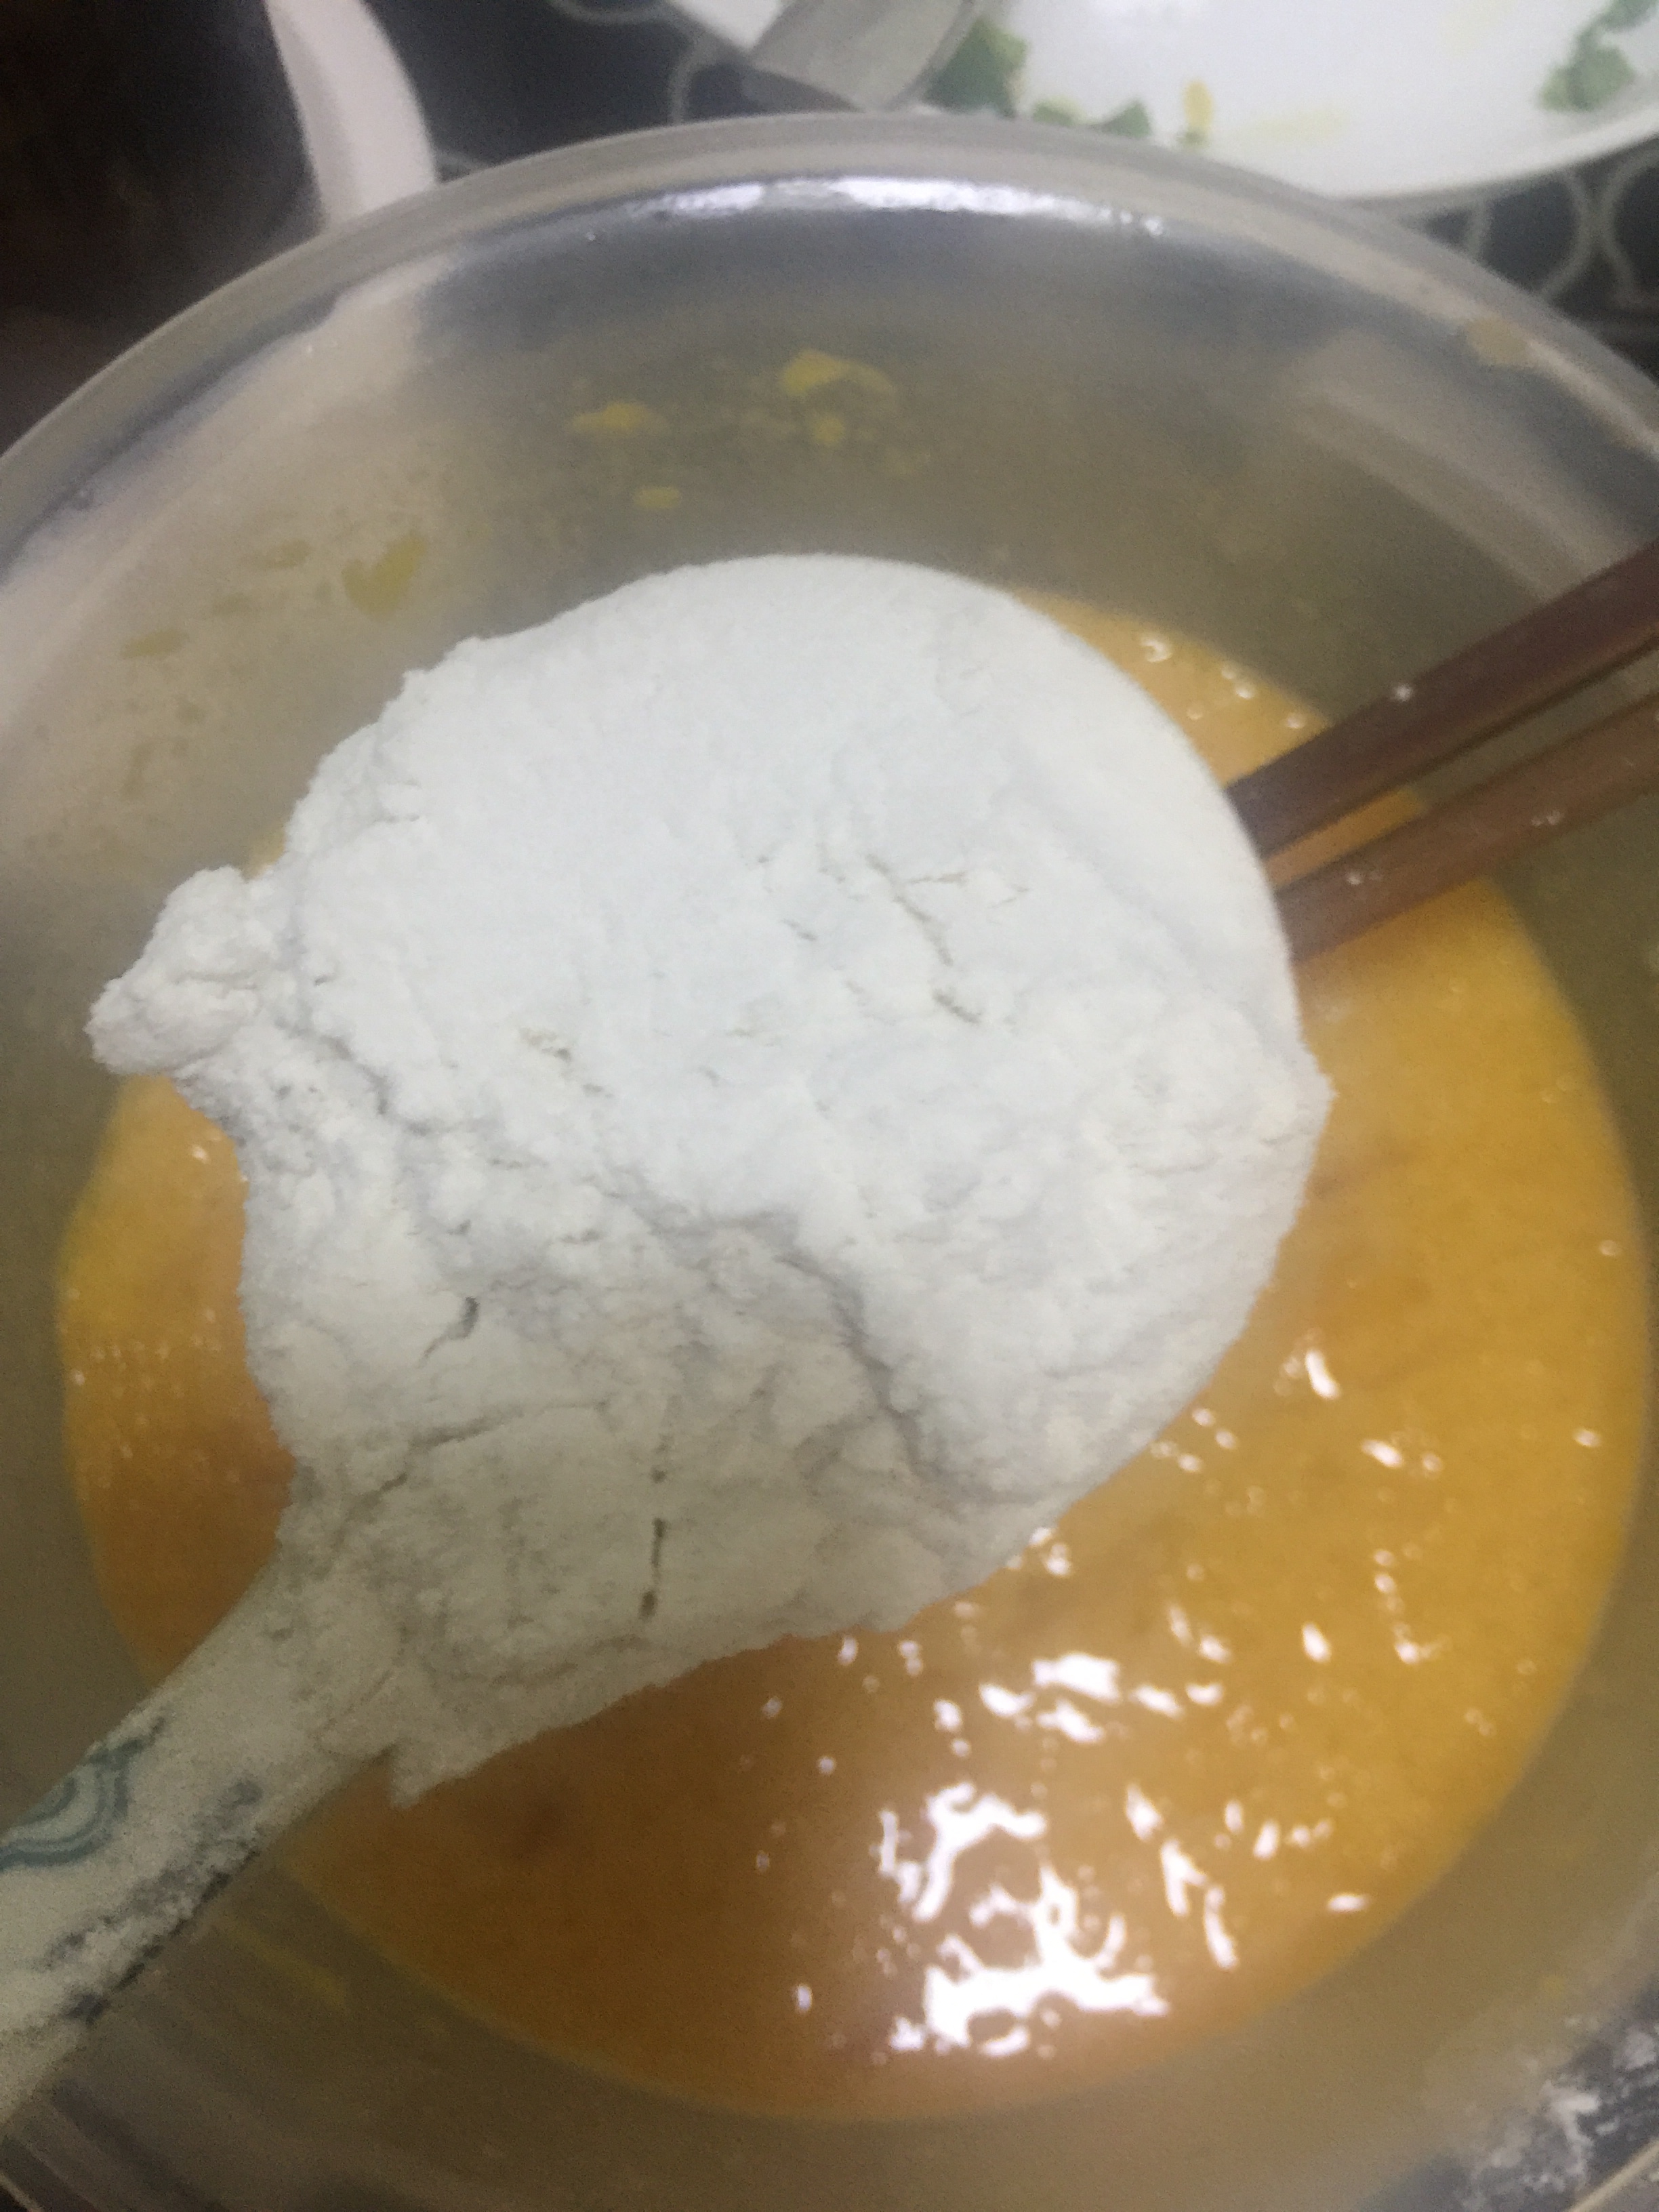
Label: trash